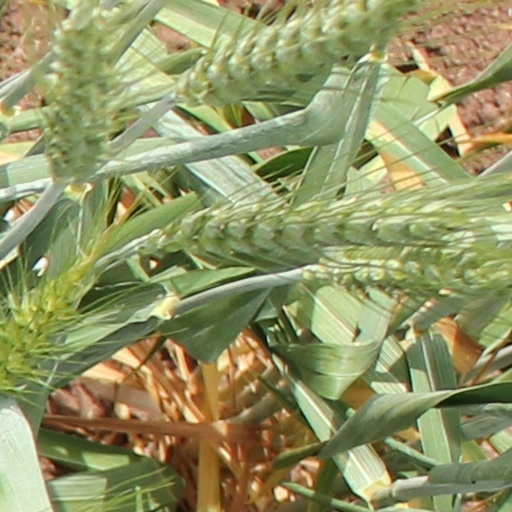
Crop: wheat